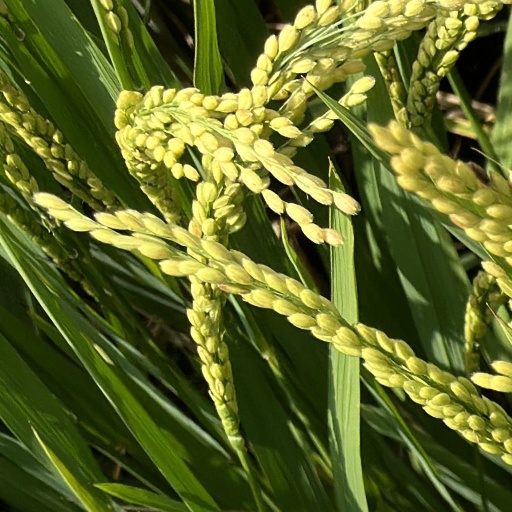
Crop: rice